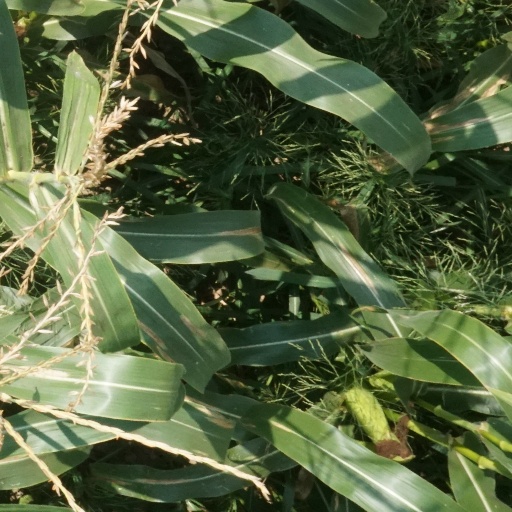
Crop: maize; corn